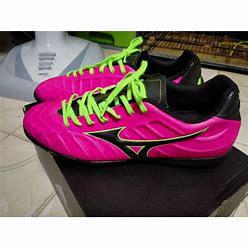
Brand: Mizuno
Model: 100